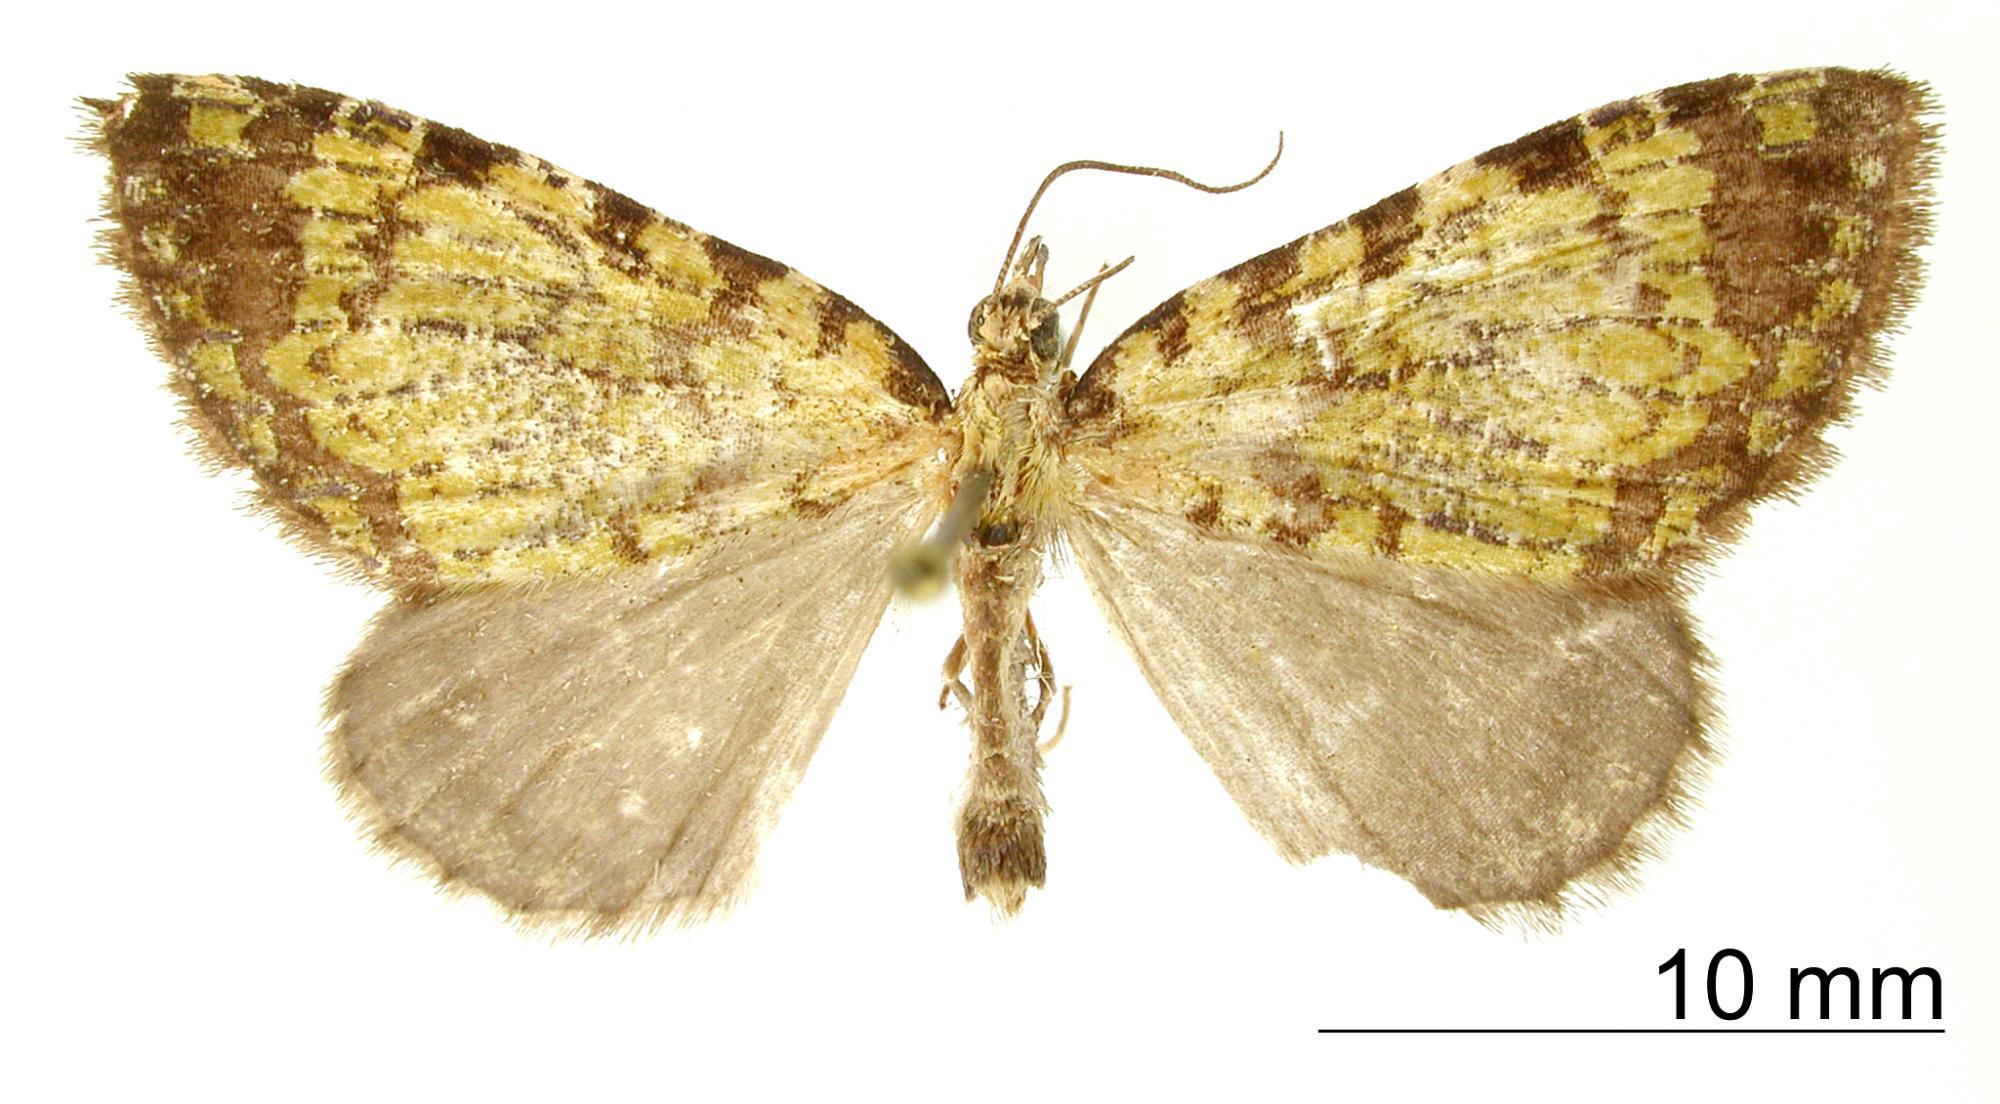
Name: Rhodomena fassli
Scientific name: Rhodomena fassli Dognin, 1909
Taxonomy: Animalia, Arthropoda, Insecta, Lepidoptera, Geometridae, Larentiinae
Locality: San Antonio, Colombia